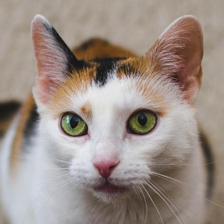
Label: animals